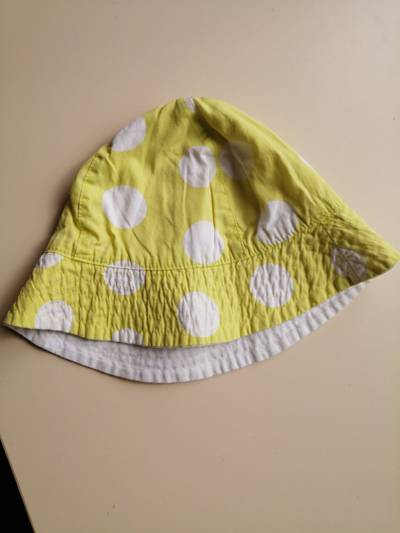
Waste category: clothes